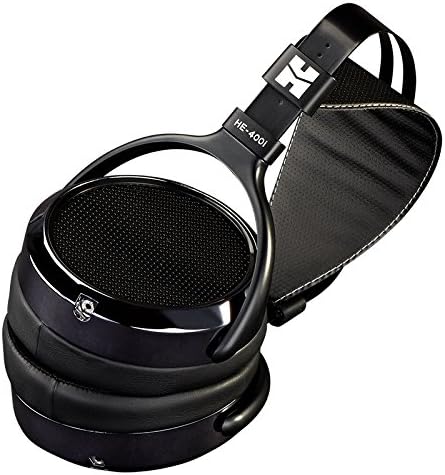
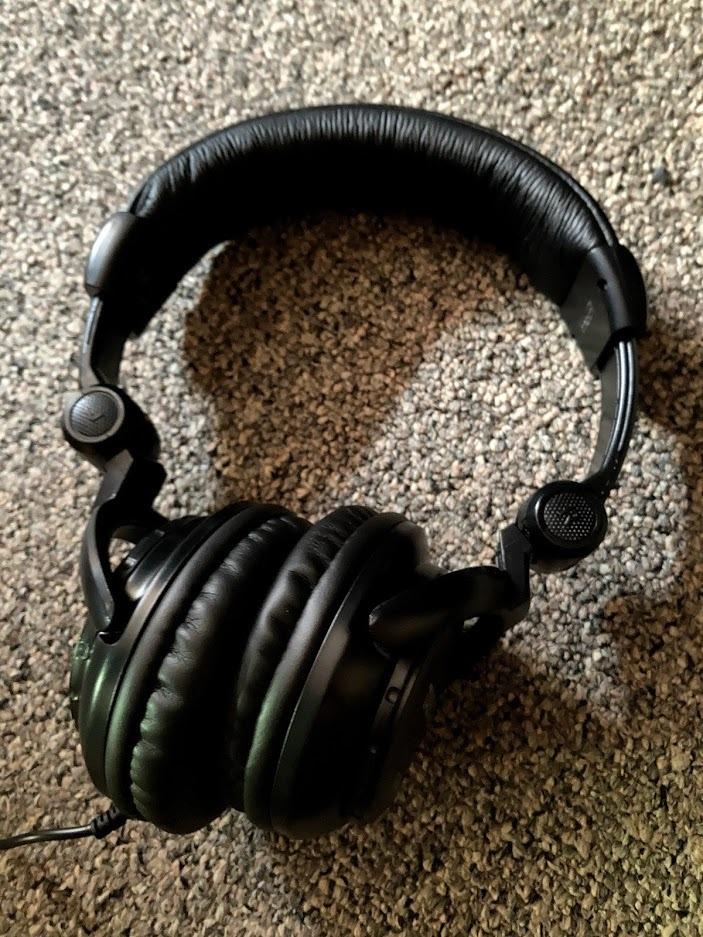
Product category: headphones
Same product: no